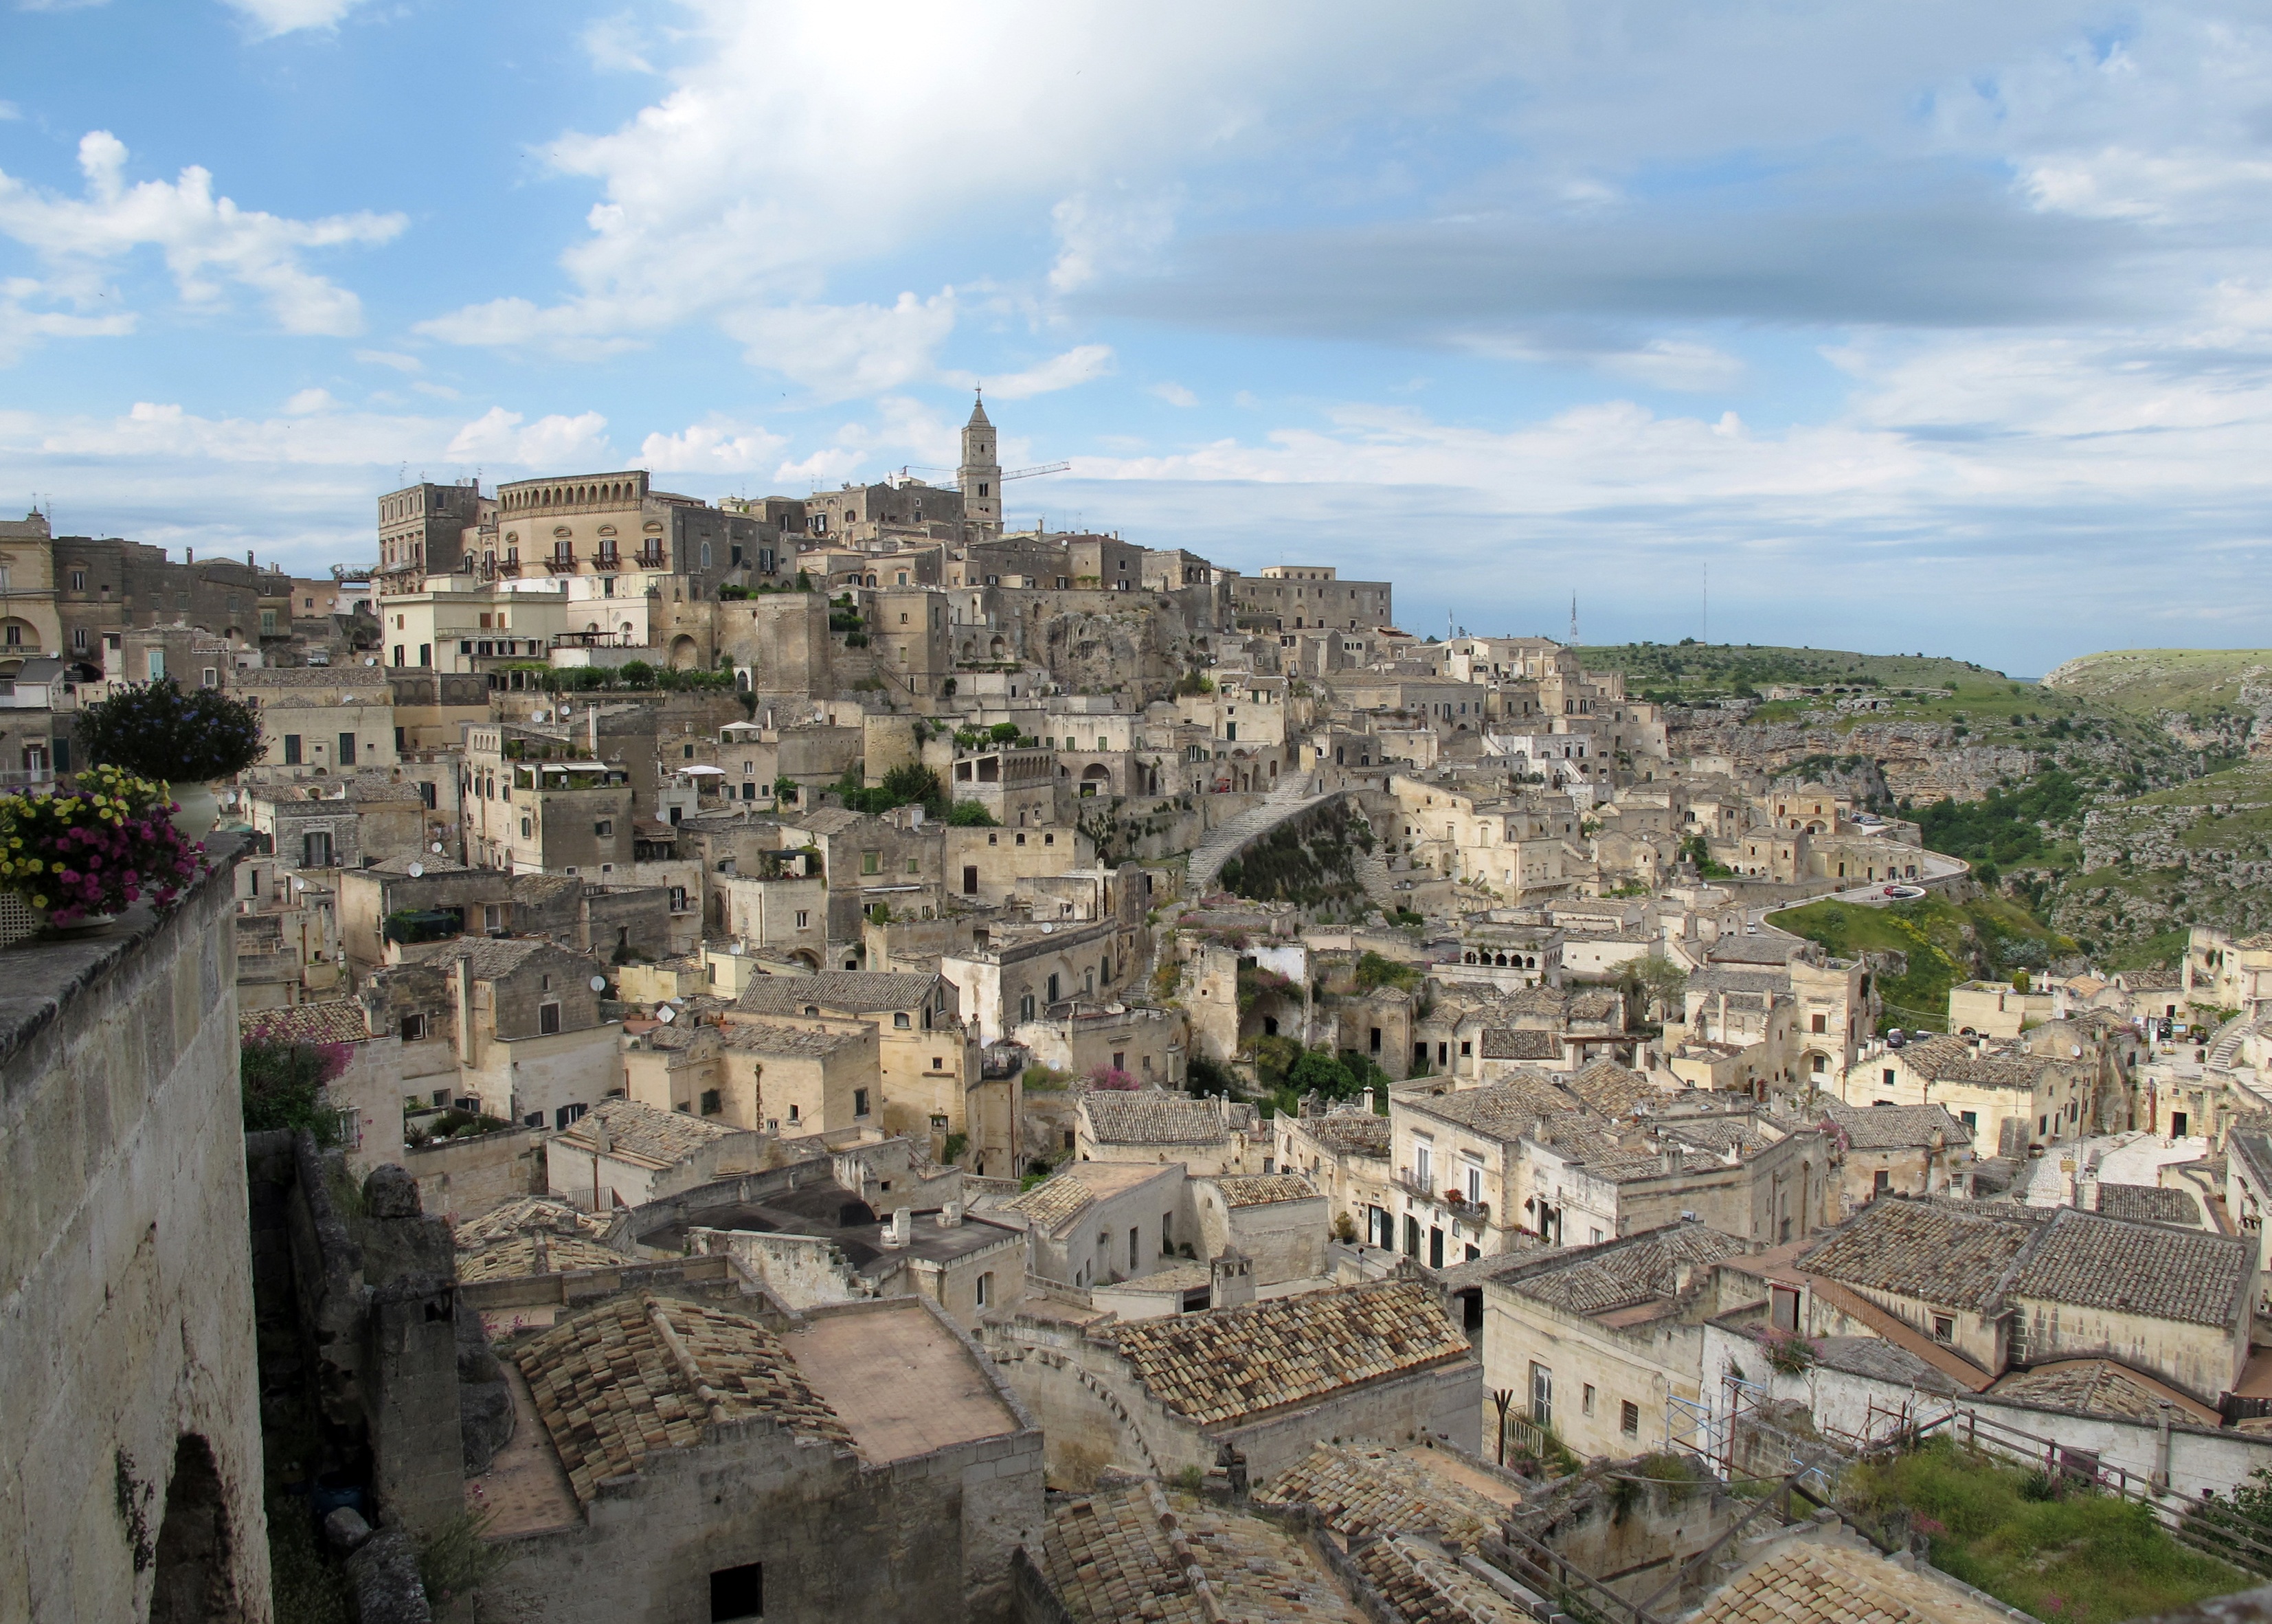
town, cityscape, village, italy, fortification, ruins, matera, middle ages, ancient rome, archaeological site, unesco world heritage site, puglia, historic site, ancient history, human settlement